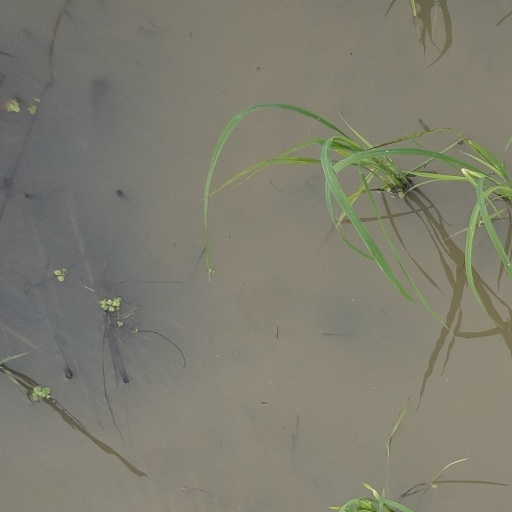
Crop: rice